Wolf Island (novel)

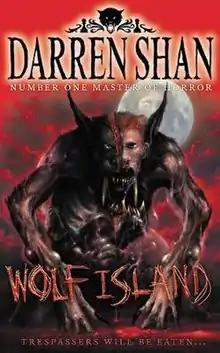
Original cover of Wolf Island. Grubbs in his half-werewolf half-human form.

Wolf Island is the eighth installment in Darren Shan's "The Demonata" series. It was released in Ireland and the UK on September 22, 2008, and in the US in May 2009. The book is narrated by Grubbs parallel to the events of "Death's Shadow".